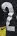
Number: 2